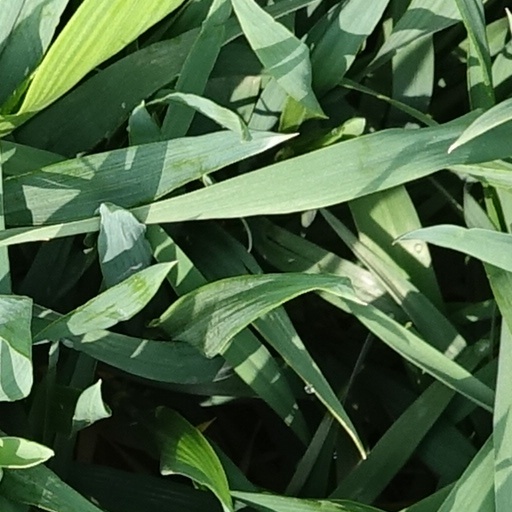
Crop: wheat